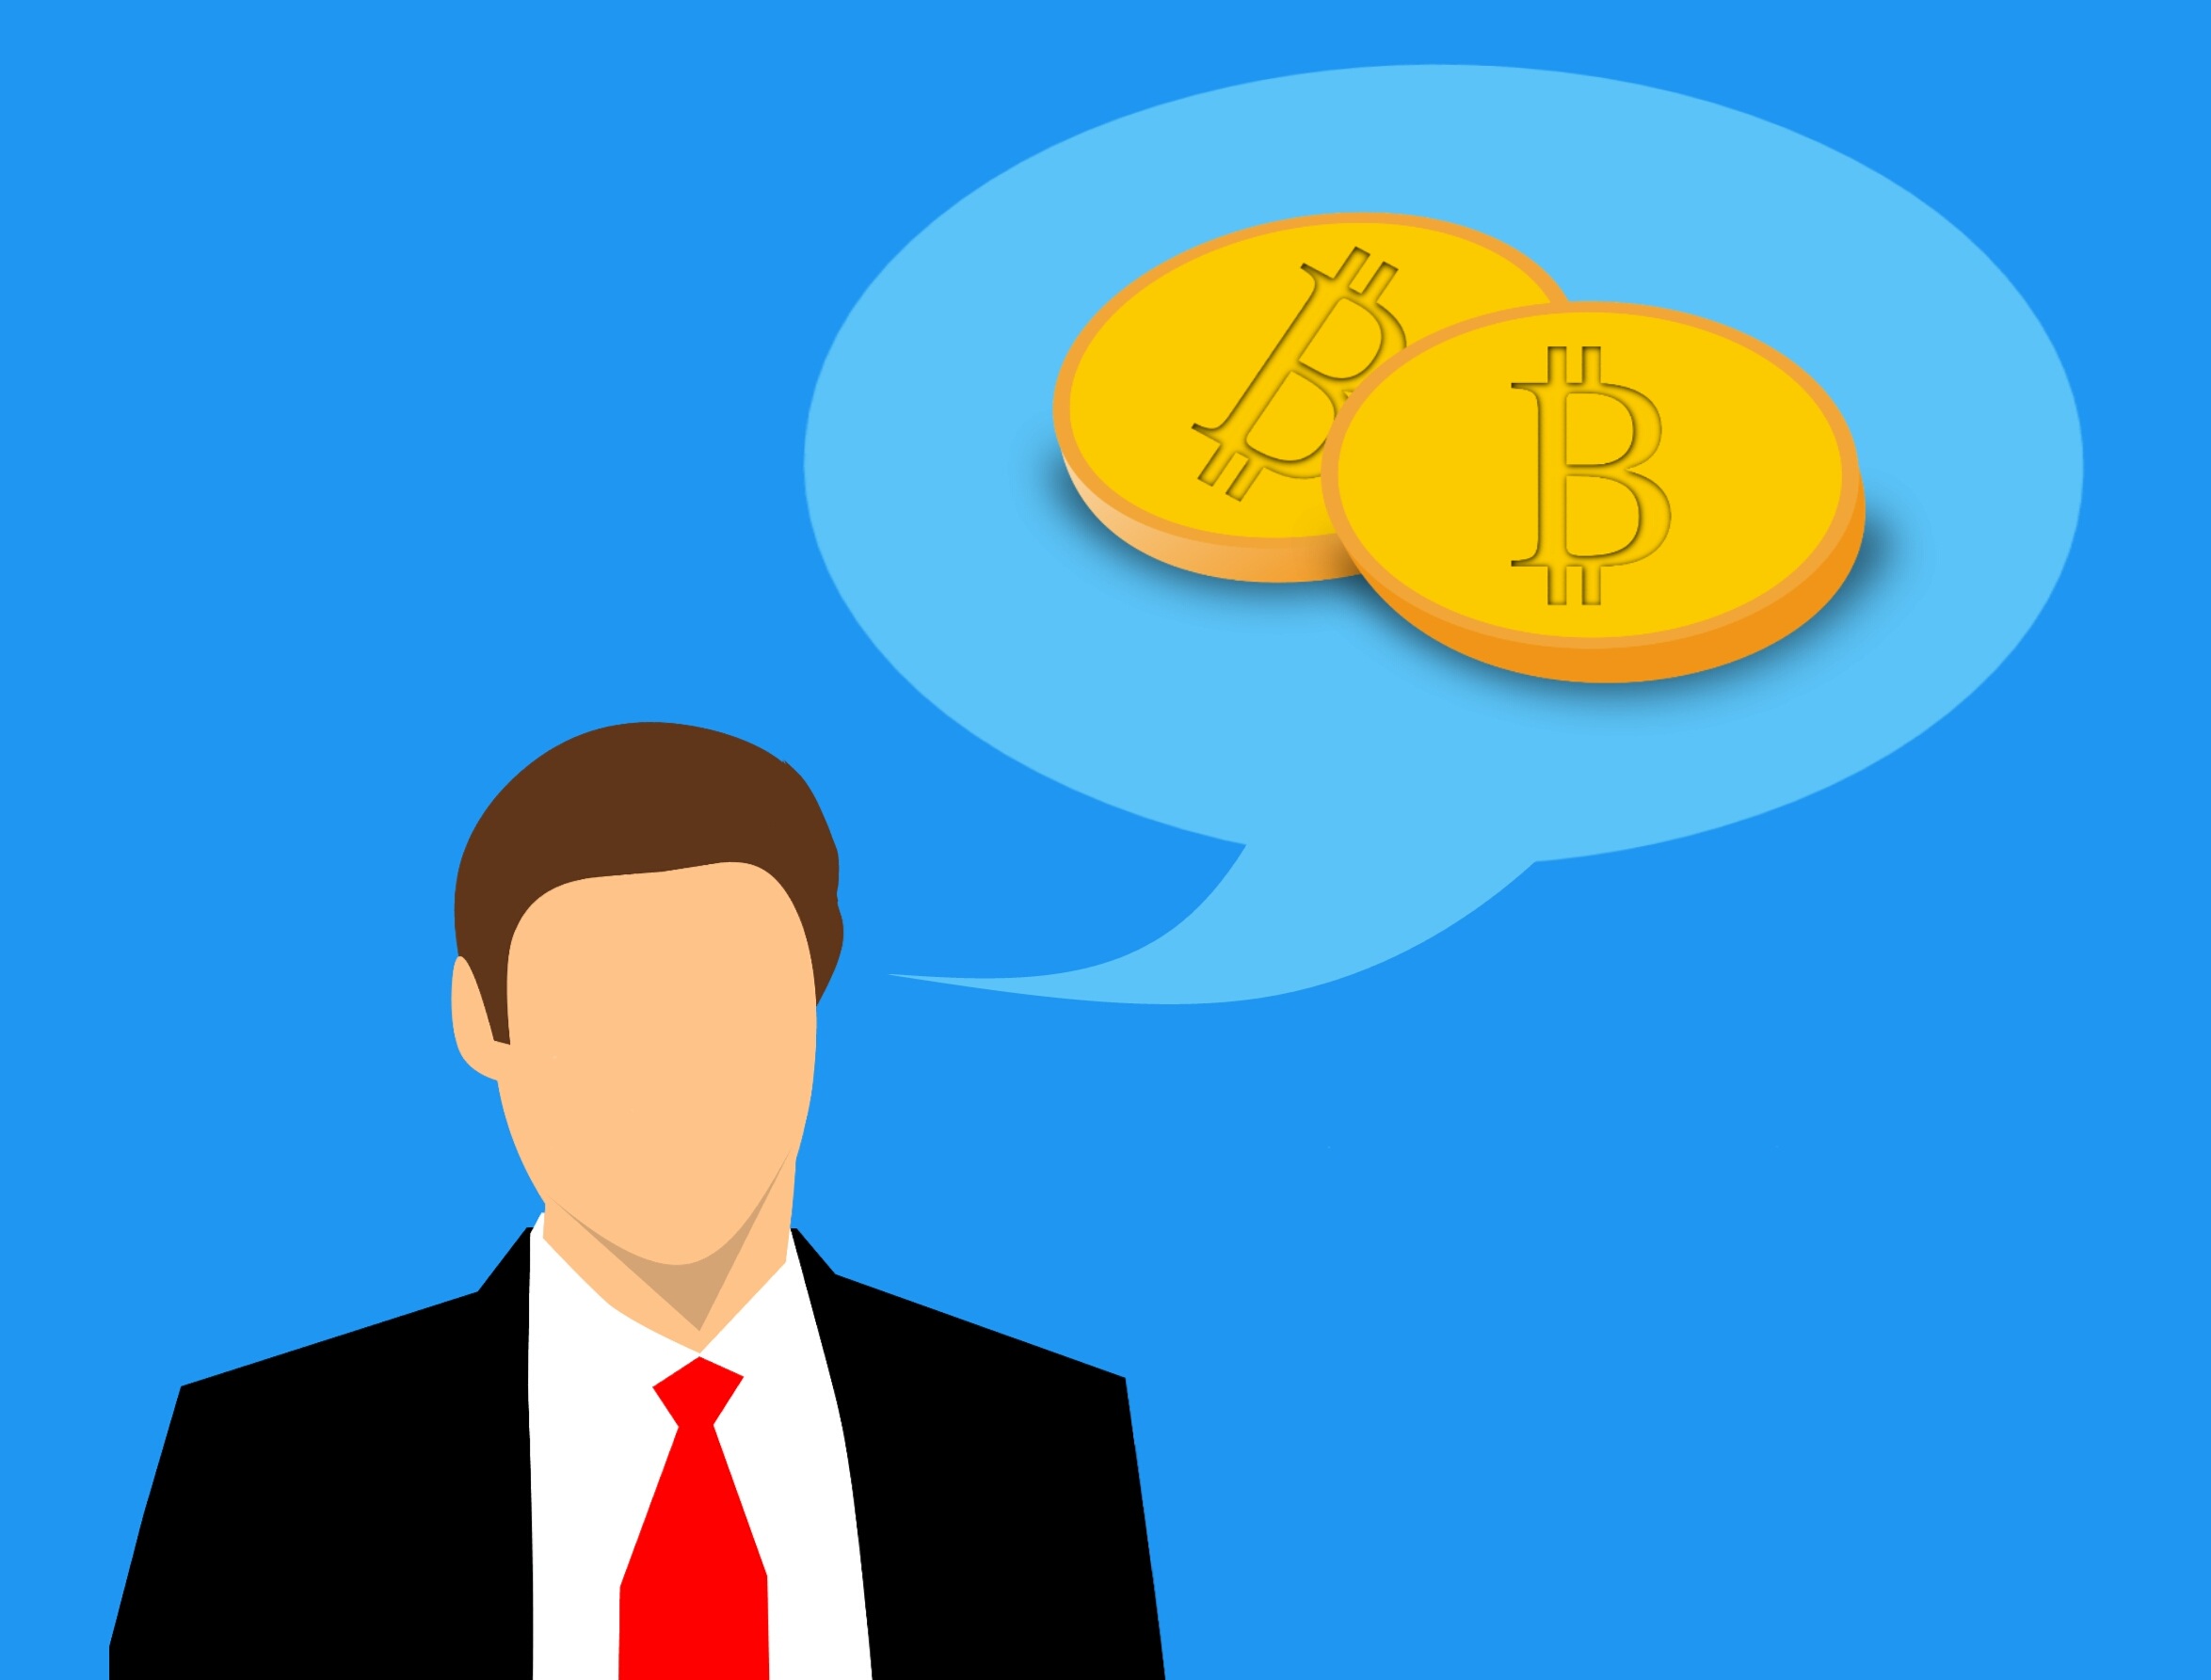
bitcoin, investment, business, thinking, money, money thought bubble, brain money, money mind, dream money, adult, business man, blue, human behavior, cartoon, communication, conversation, sky, organization, smile, illustration, computer wallpaper